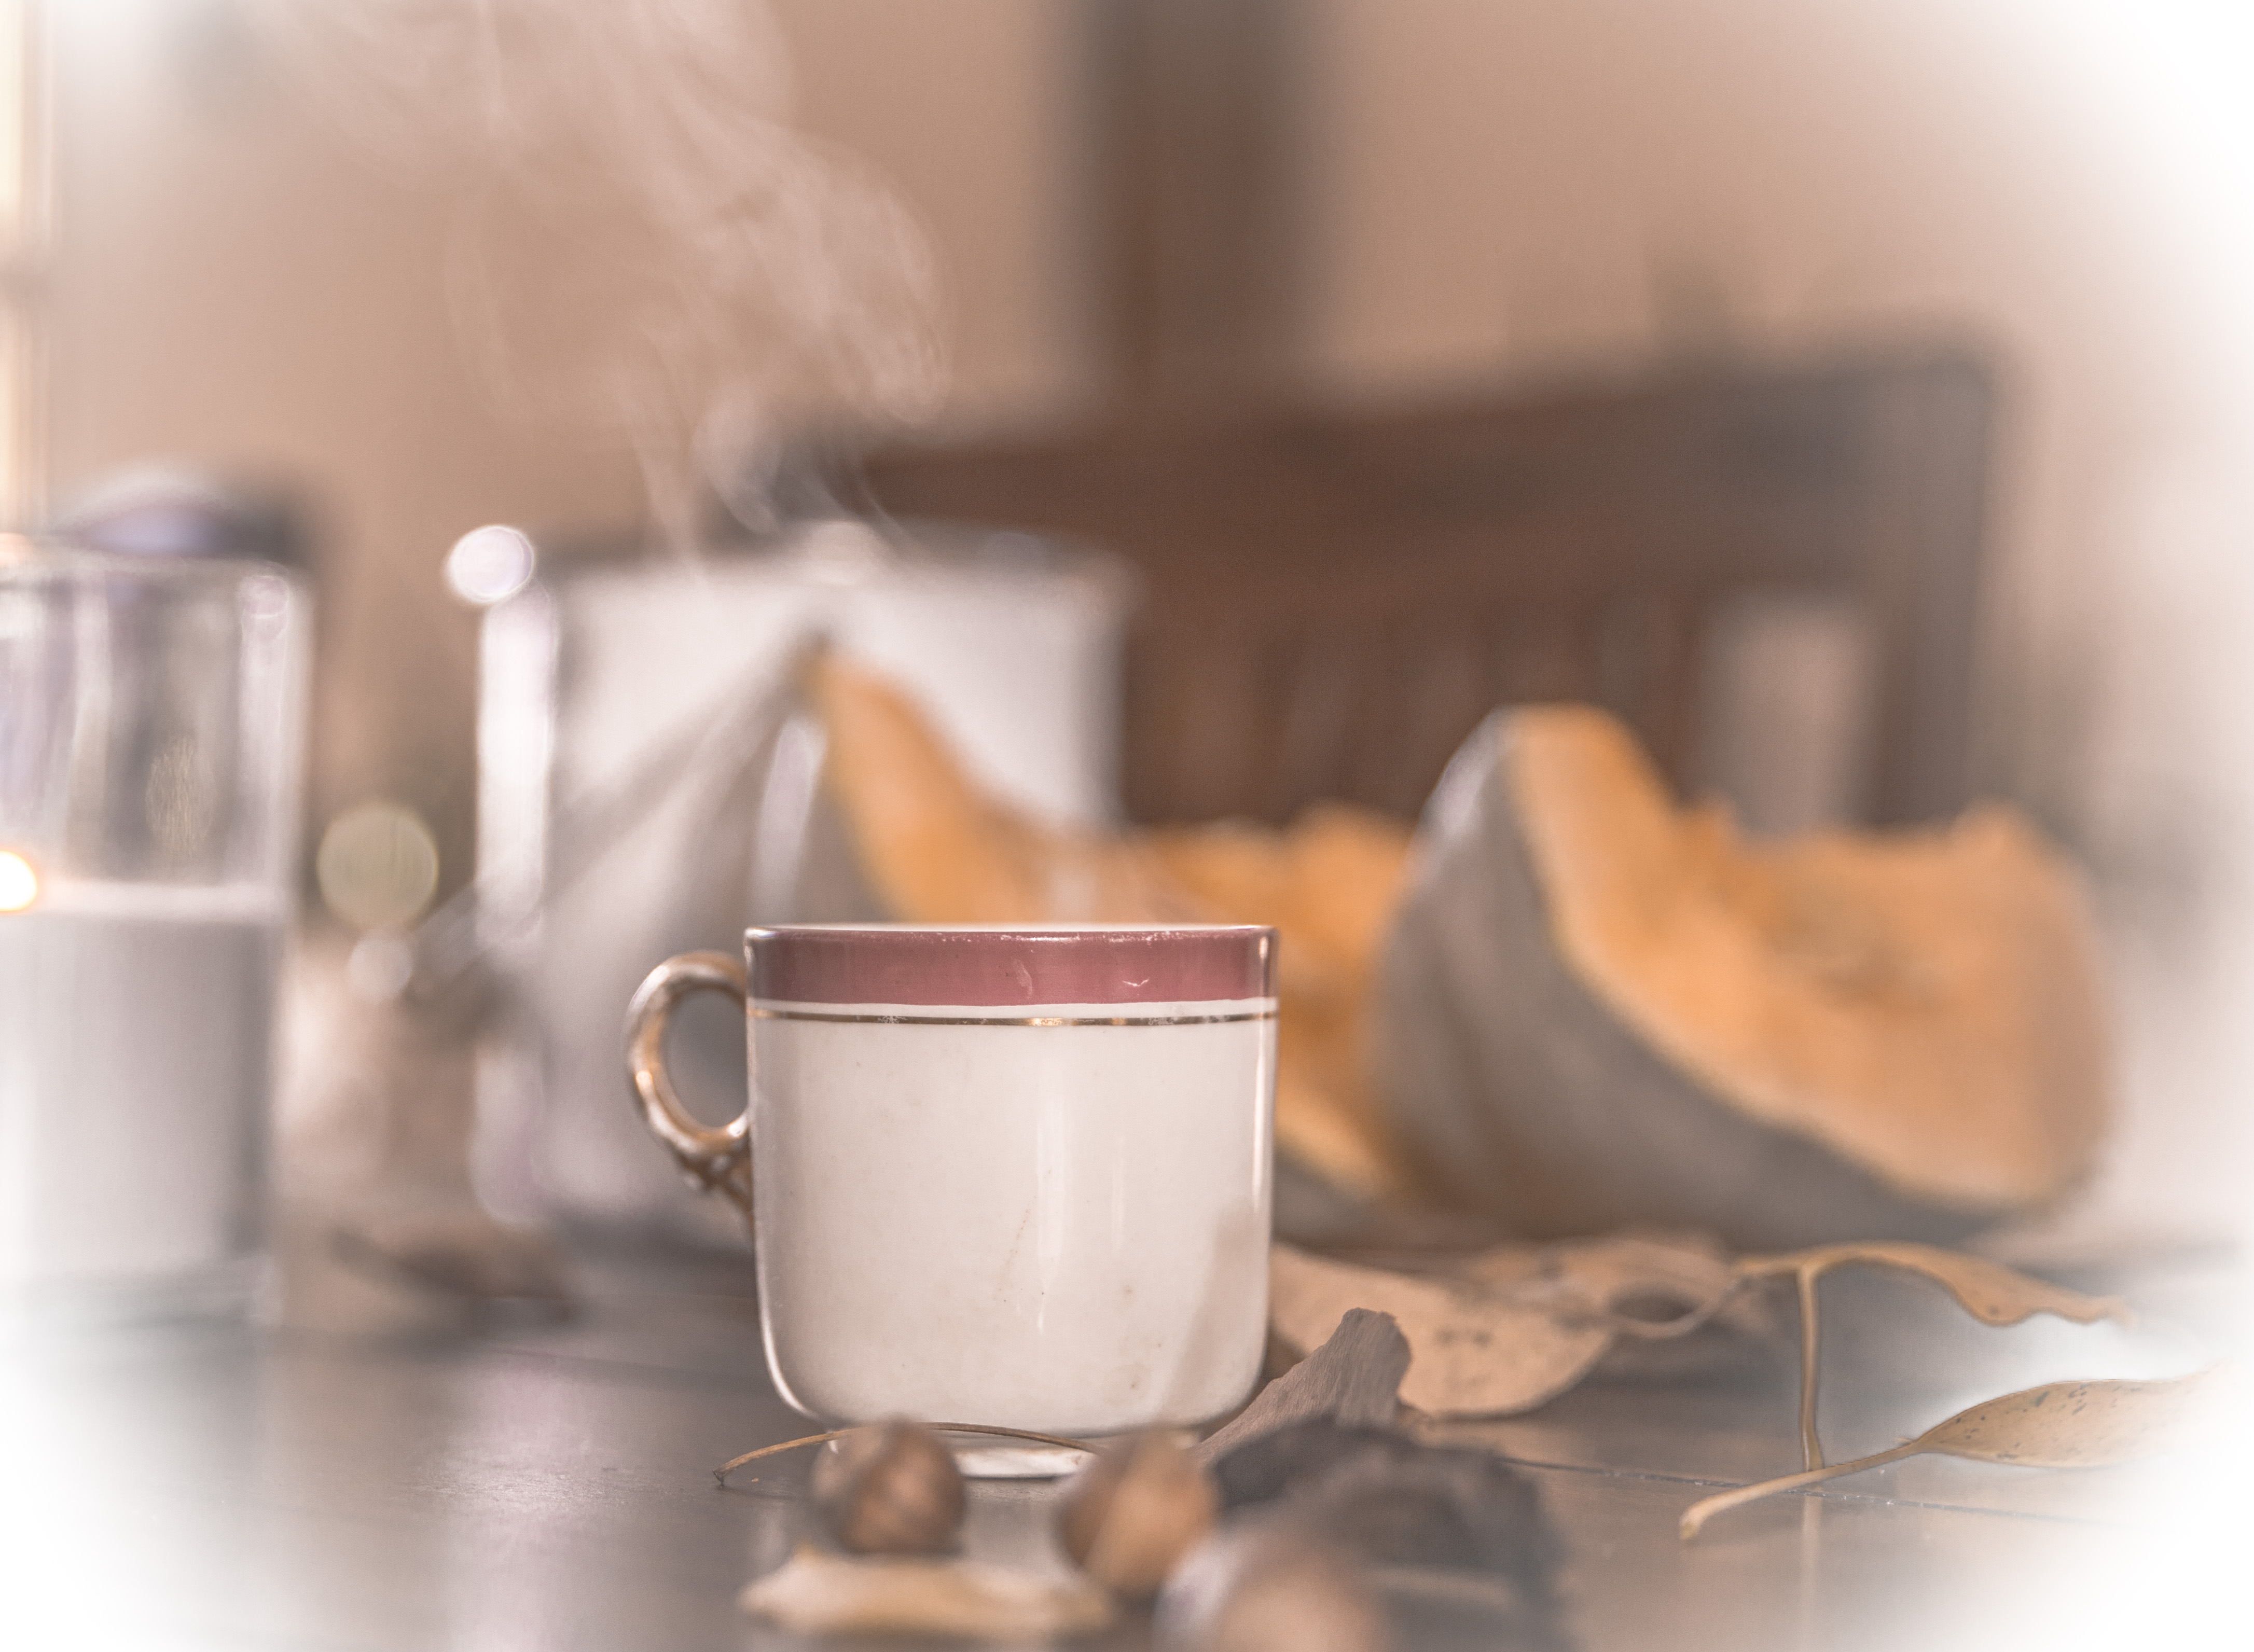
tee, coffee, pumpkin, leaf, autumn, fall, time, cup, still life photography, coffee cup, teacup, drinkware, drink, tableware, glass, still life, serveware, beige